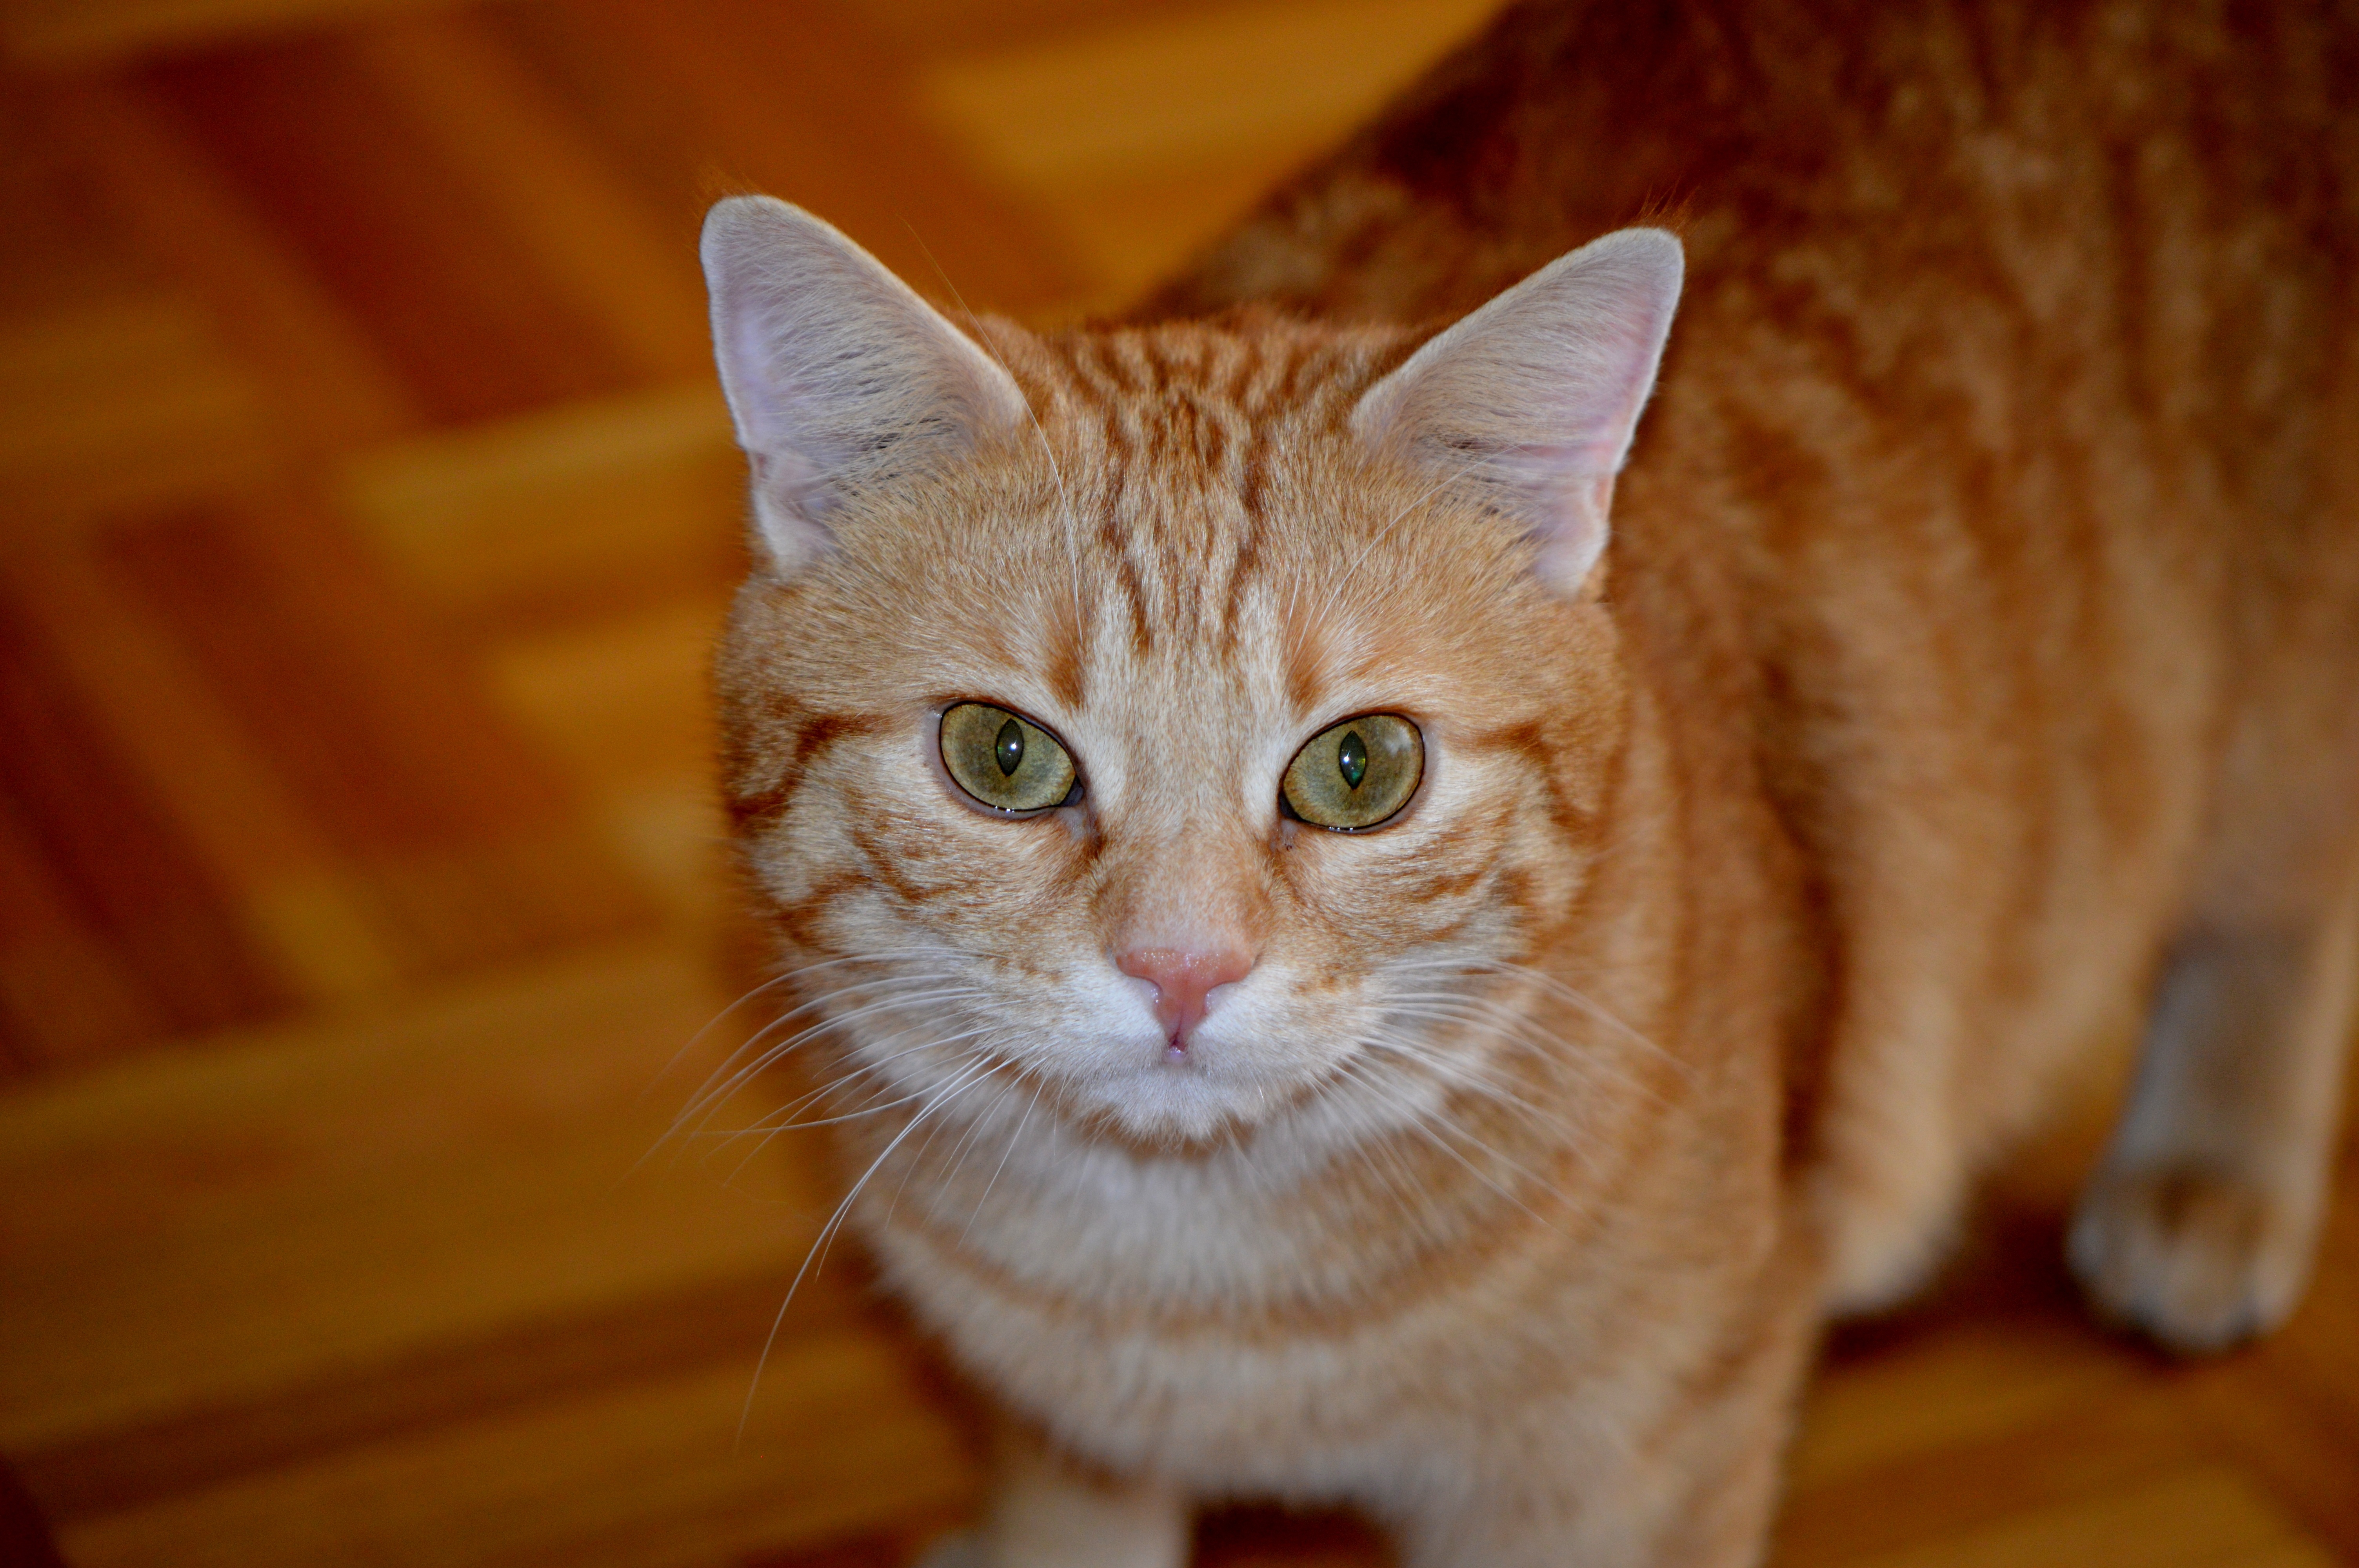
animal, fur, red, kitten, cat, mammal, fauna, nose, whiskers, vertebrate, mieze, domestic cat, tabby cat, european shorthair, small to medium sized cats, cat like mammal, domestic short haired cat, pixie bob, rusty spotted cat, ocicat, toyger